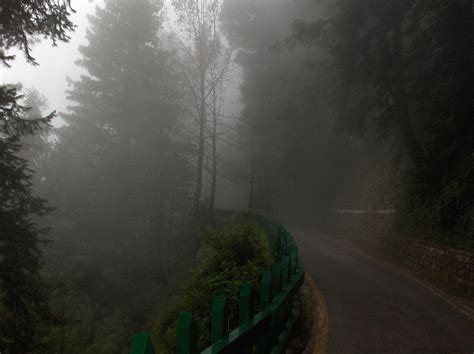
Weather: foggy or hazy